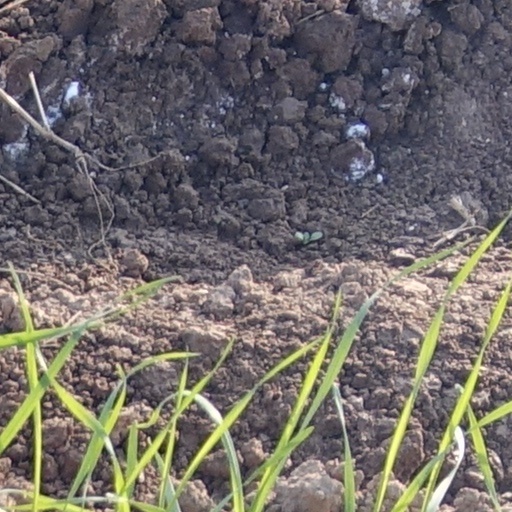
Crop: wheat